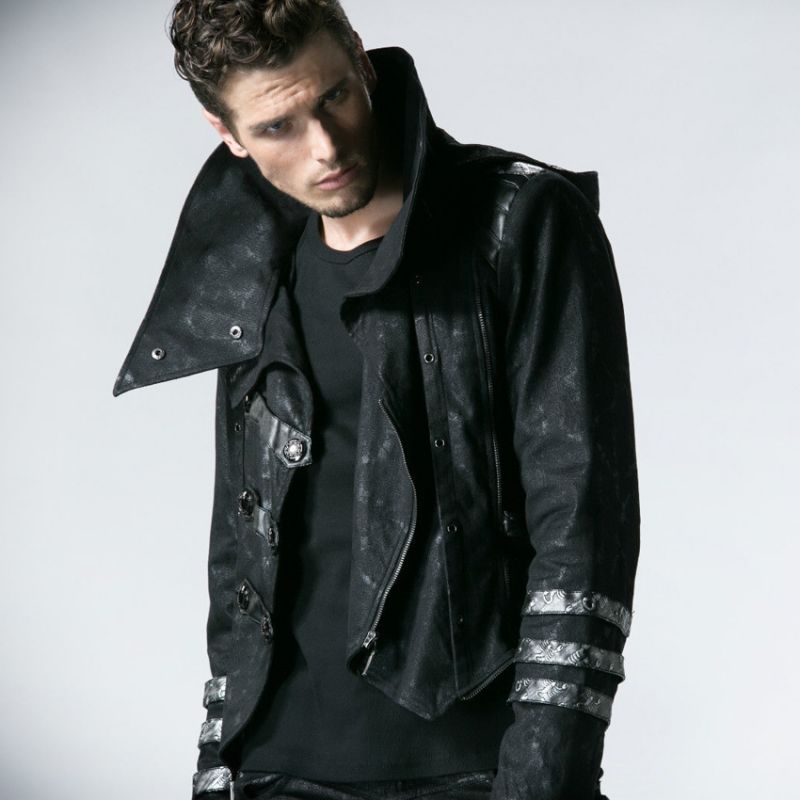
Gender: men